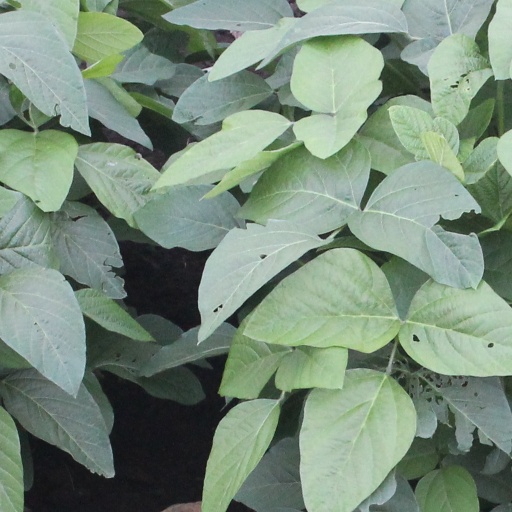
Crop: soybean